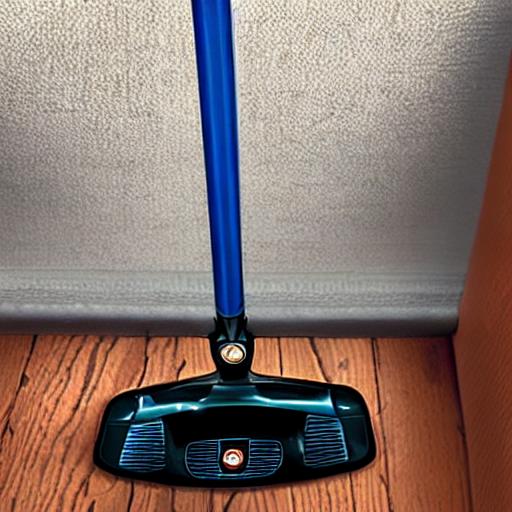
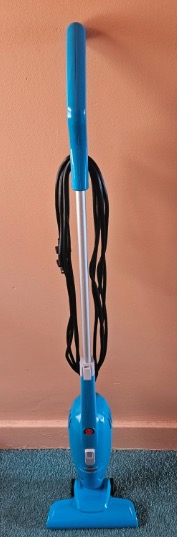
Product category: items_vacuum
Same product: no